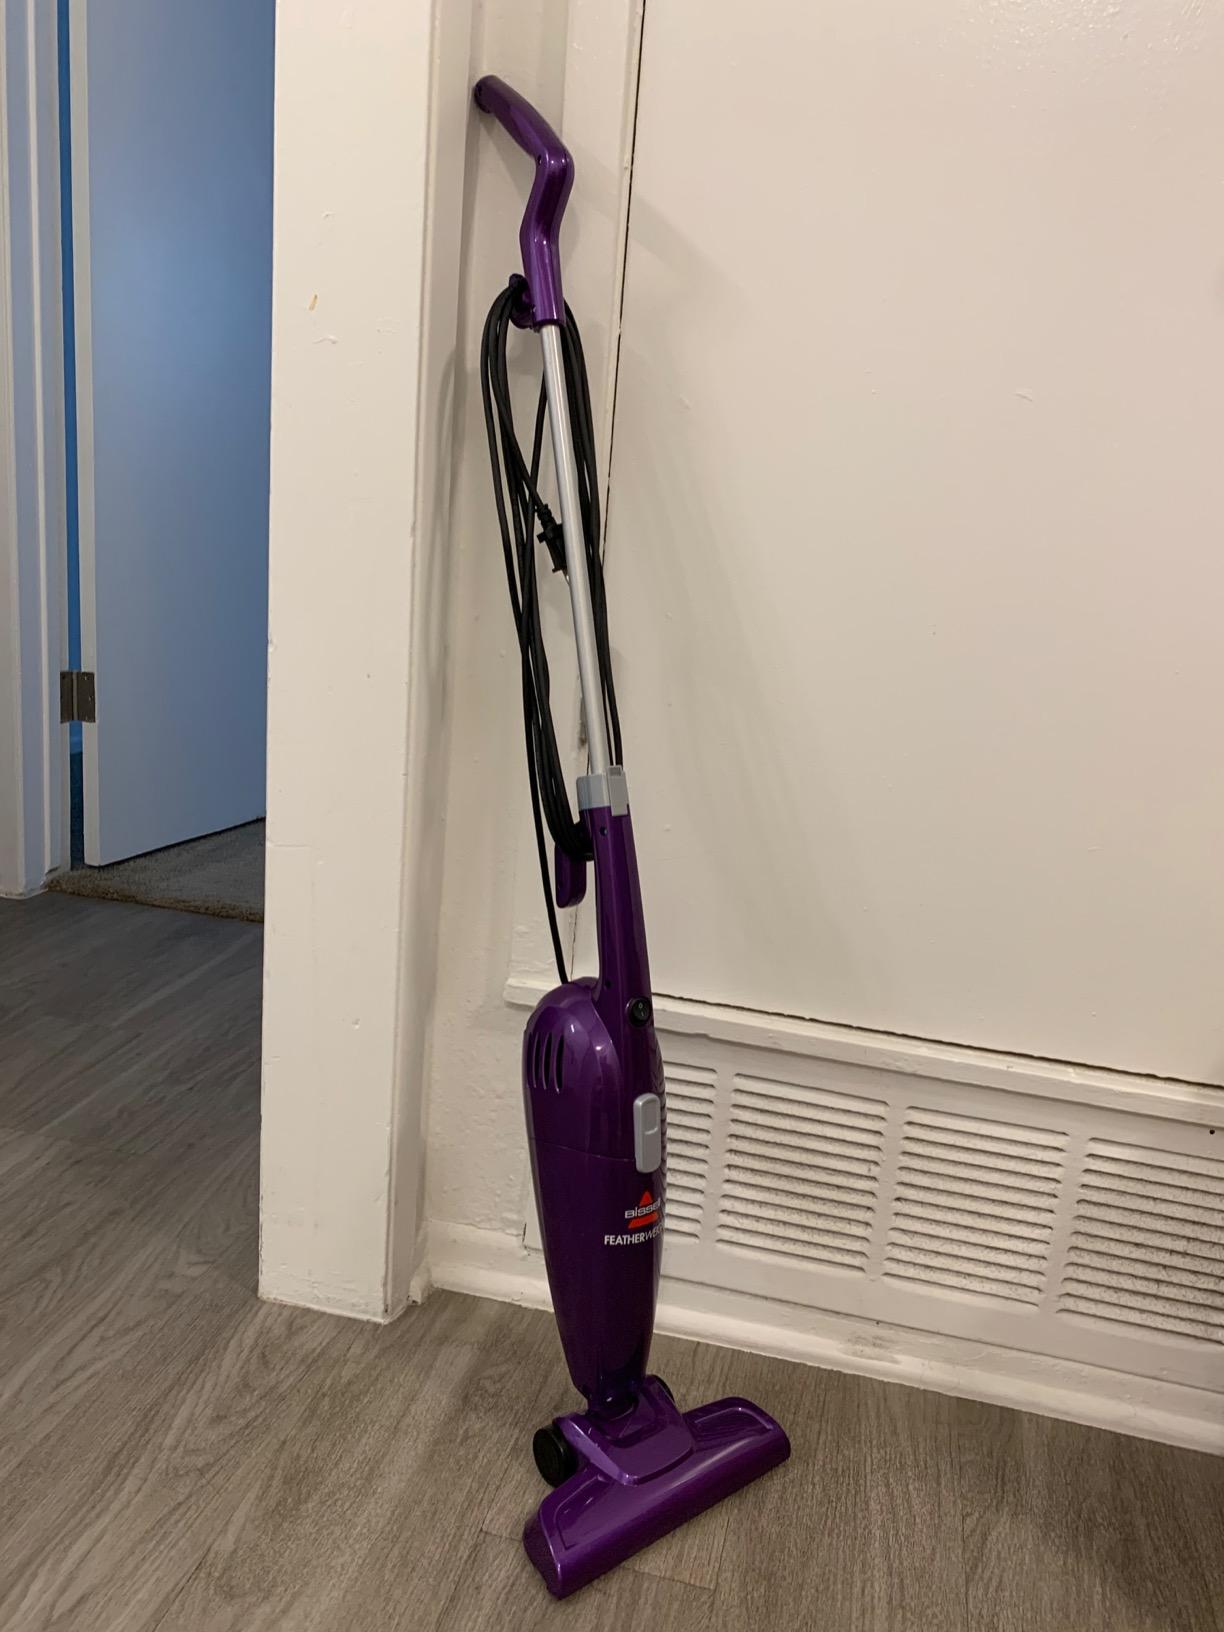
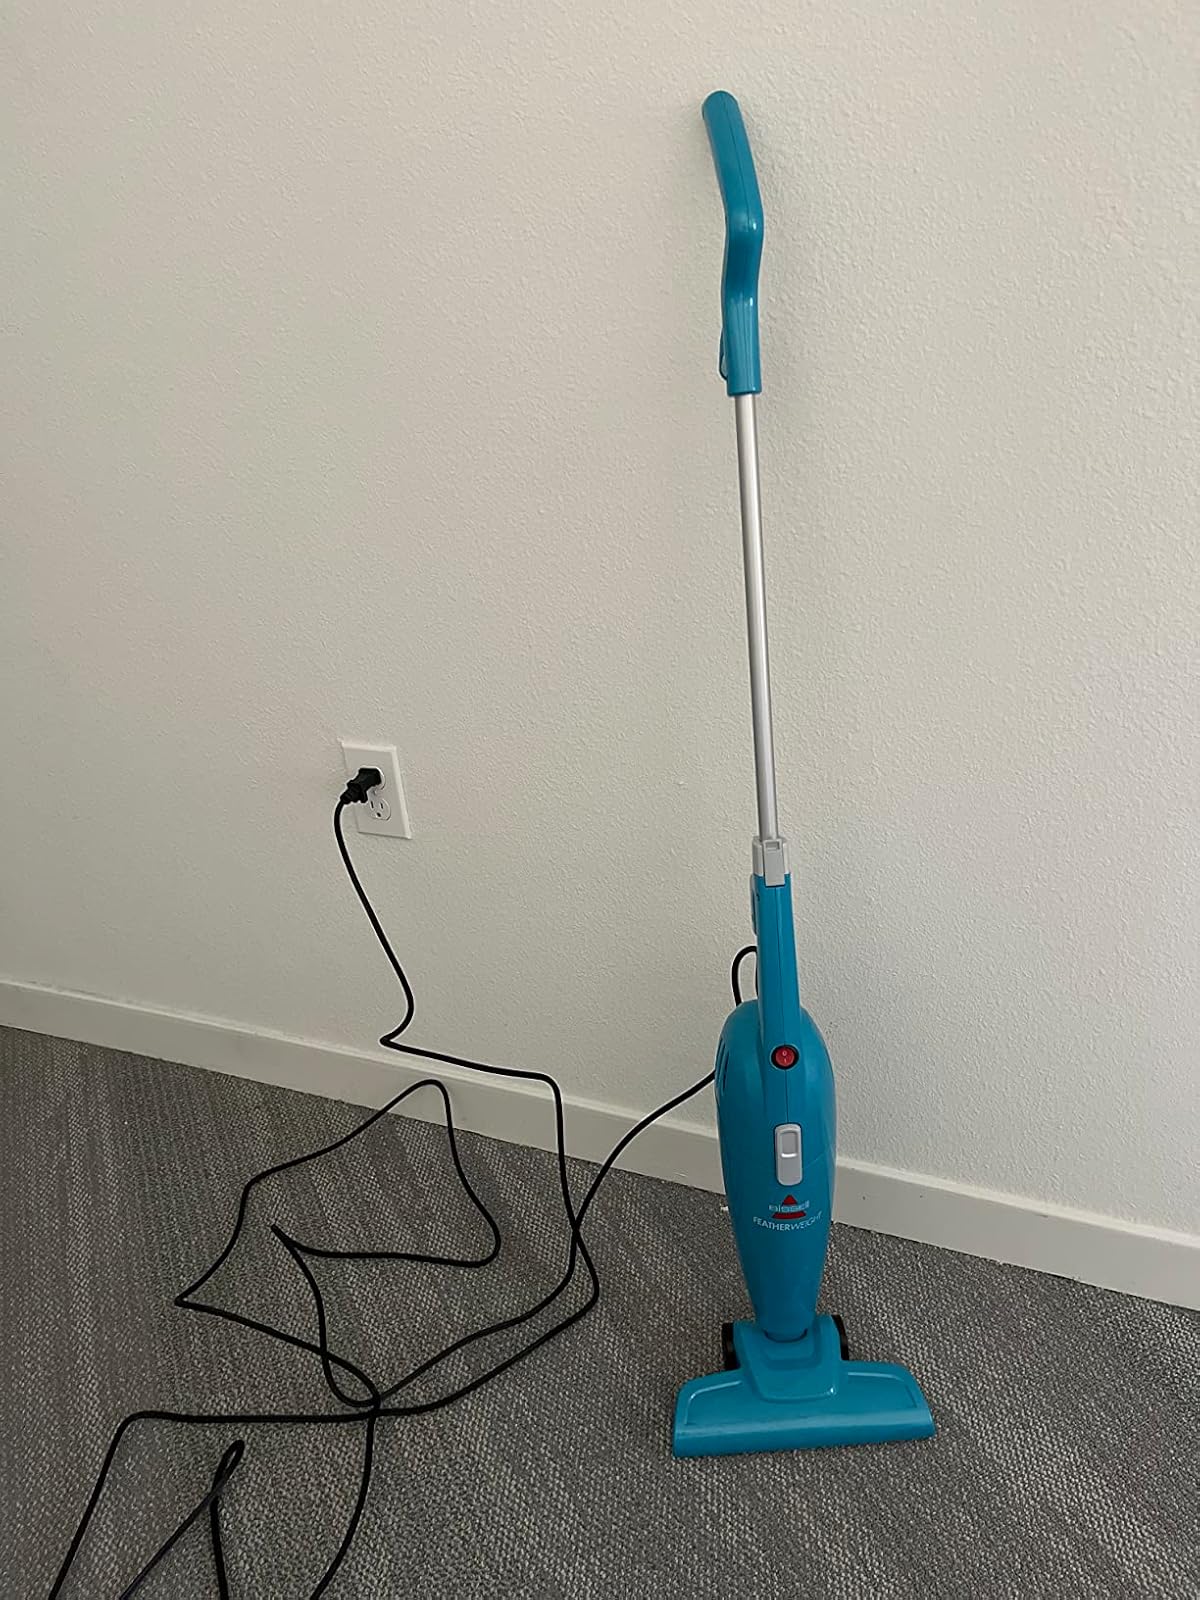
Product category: items_vacuum
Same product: no